Dinosaur coloration

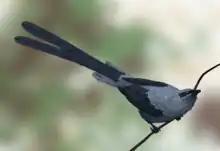
Life restoration of "Yuanchuavis" with long black central rectrices and smaller grey rectrices

In a 2020 study by O'Connor et al., they analyzed a wing feather of the Early Cretaceous enantiornithean "Protopteryx" and found evidence of eumelanosomes, suggesting that it had black, non-iridescent feathers.